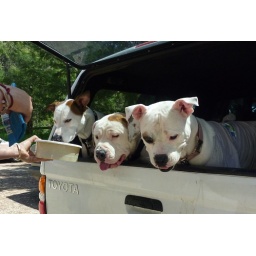
Tami offers water to a line of good, mostly white doggies in her white truck.